Commandery (China)

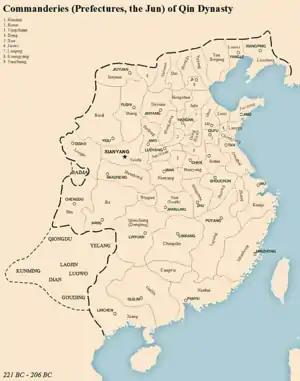
Commanderies of the Qin dynasty.

A commandery was a historical administrative division of China that was in use from the Eastern Zhou (c. 7th century BCE) until the early Tang dynasty (c. 7th century CE). Several neighboring countries adopted Chinese commanderies as the basis for their own administrative divisions.